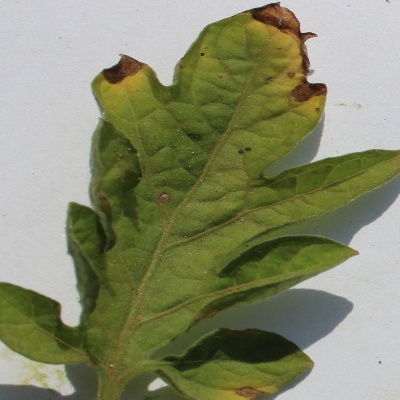
Crop: Tomato
Condition: leaf blight